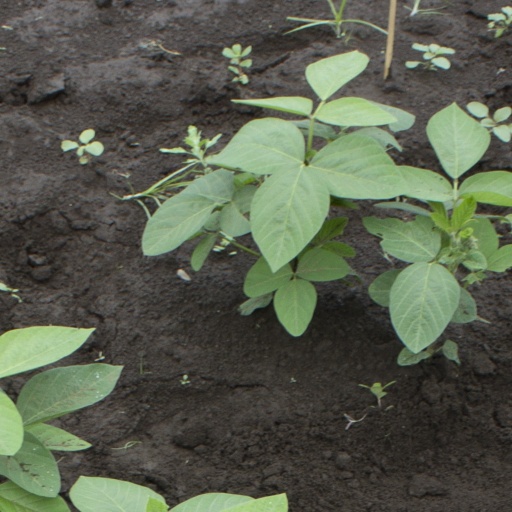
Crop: soybean